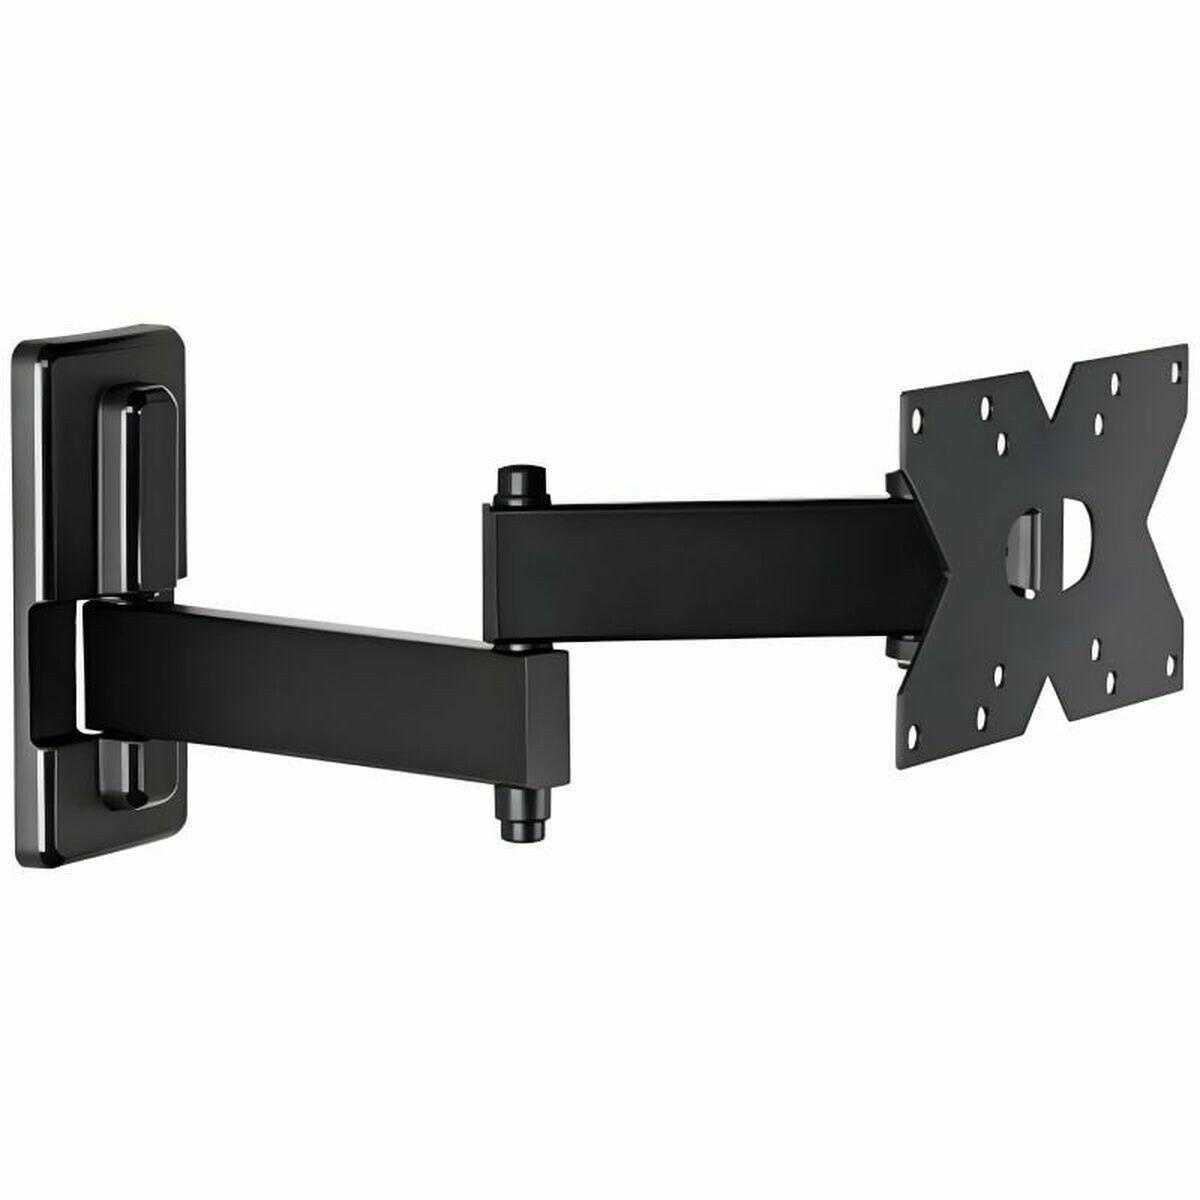
Soporte de Pared Meliconi EDR120 26"
Si eres un apasionado de la informática y la electrónica , te gusta estar a la última en tecnología y no perderte detalle, compra Soporte de Pared Meliconi EDR120 26" al mejor precio. Tipo: Soporte de Pared Peso máx. soportado: 17 kg Color: Negro Material: Metal Características: Ajustable Guía de instalación incluida Incluye: Kit de montaje Tornillos Pantalla: 32" 26" Giro: -90 / 90° VESA: 7,5 x 7,5 cm Tipo de Instalación: Montaje en pared Certificado: TÜV Tipo de movimiento: Inclinable
Brand: Meliconi
Category: Electronics > Video > Video Accessories > Computer Monitor Accessories